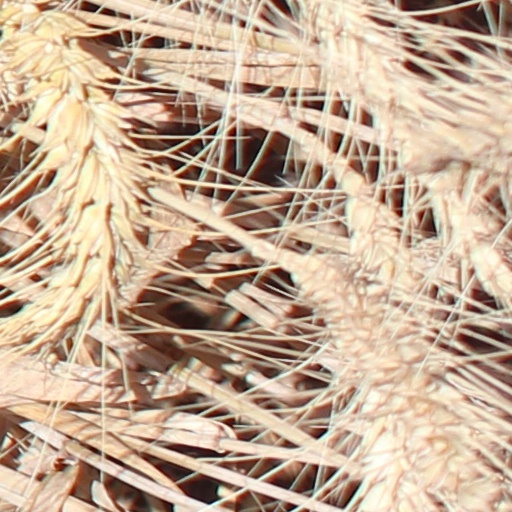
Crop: wheat